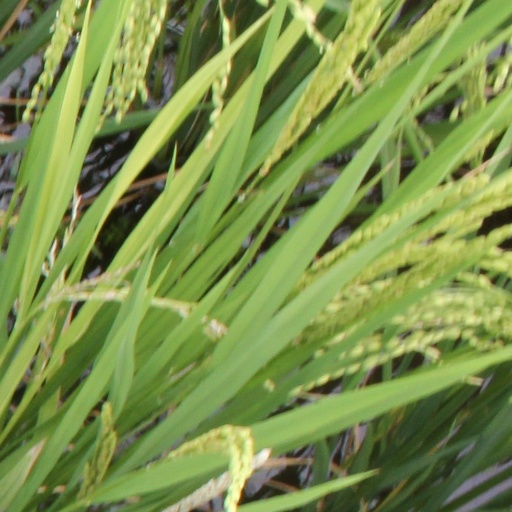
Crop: rice